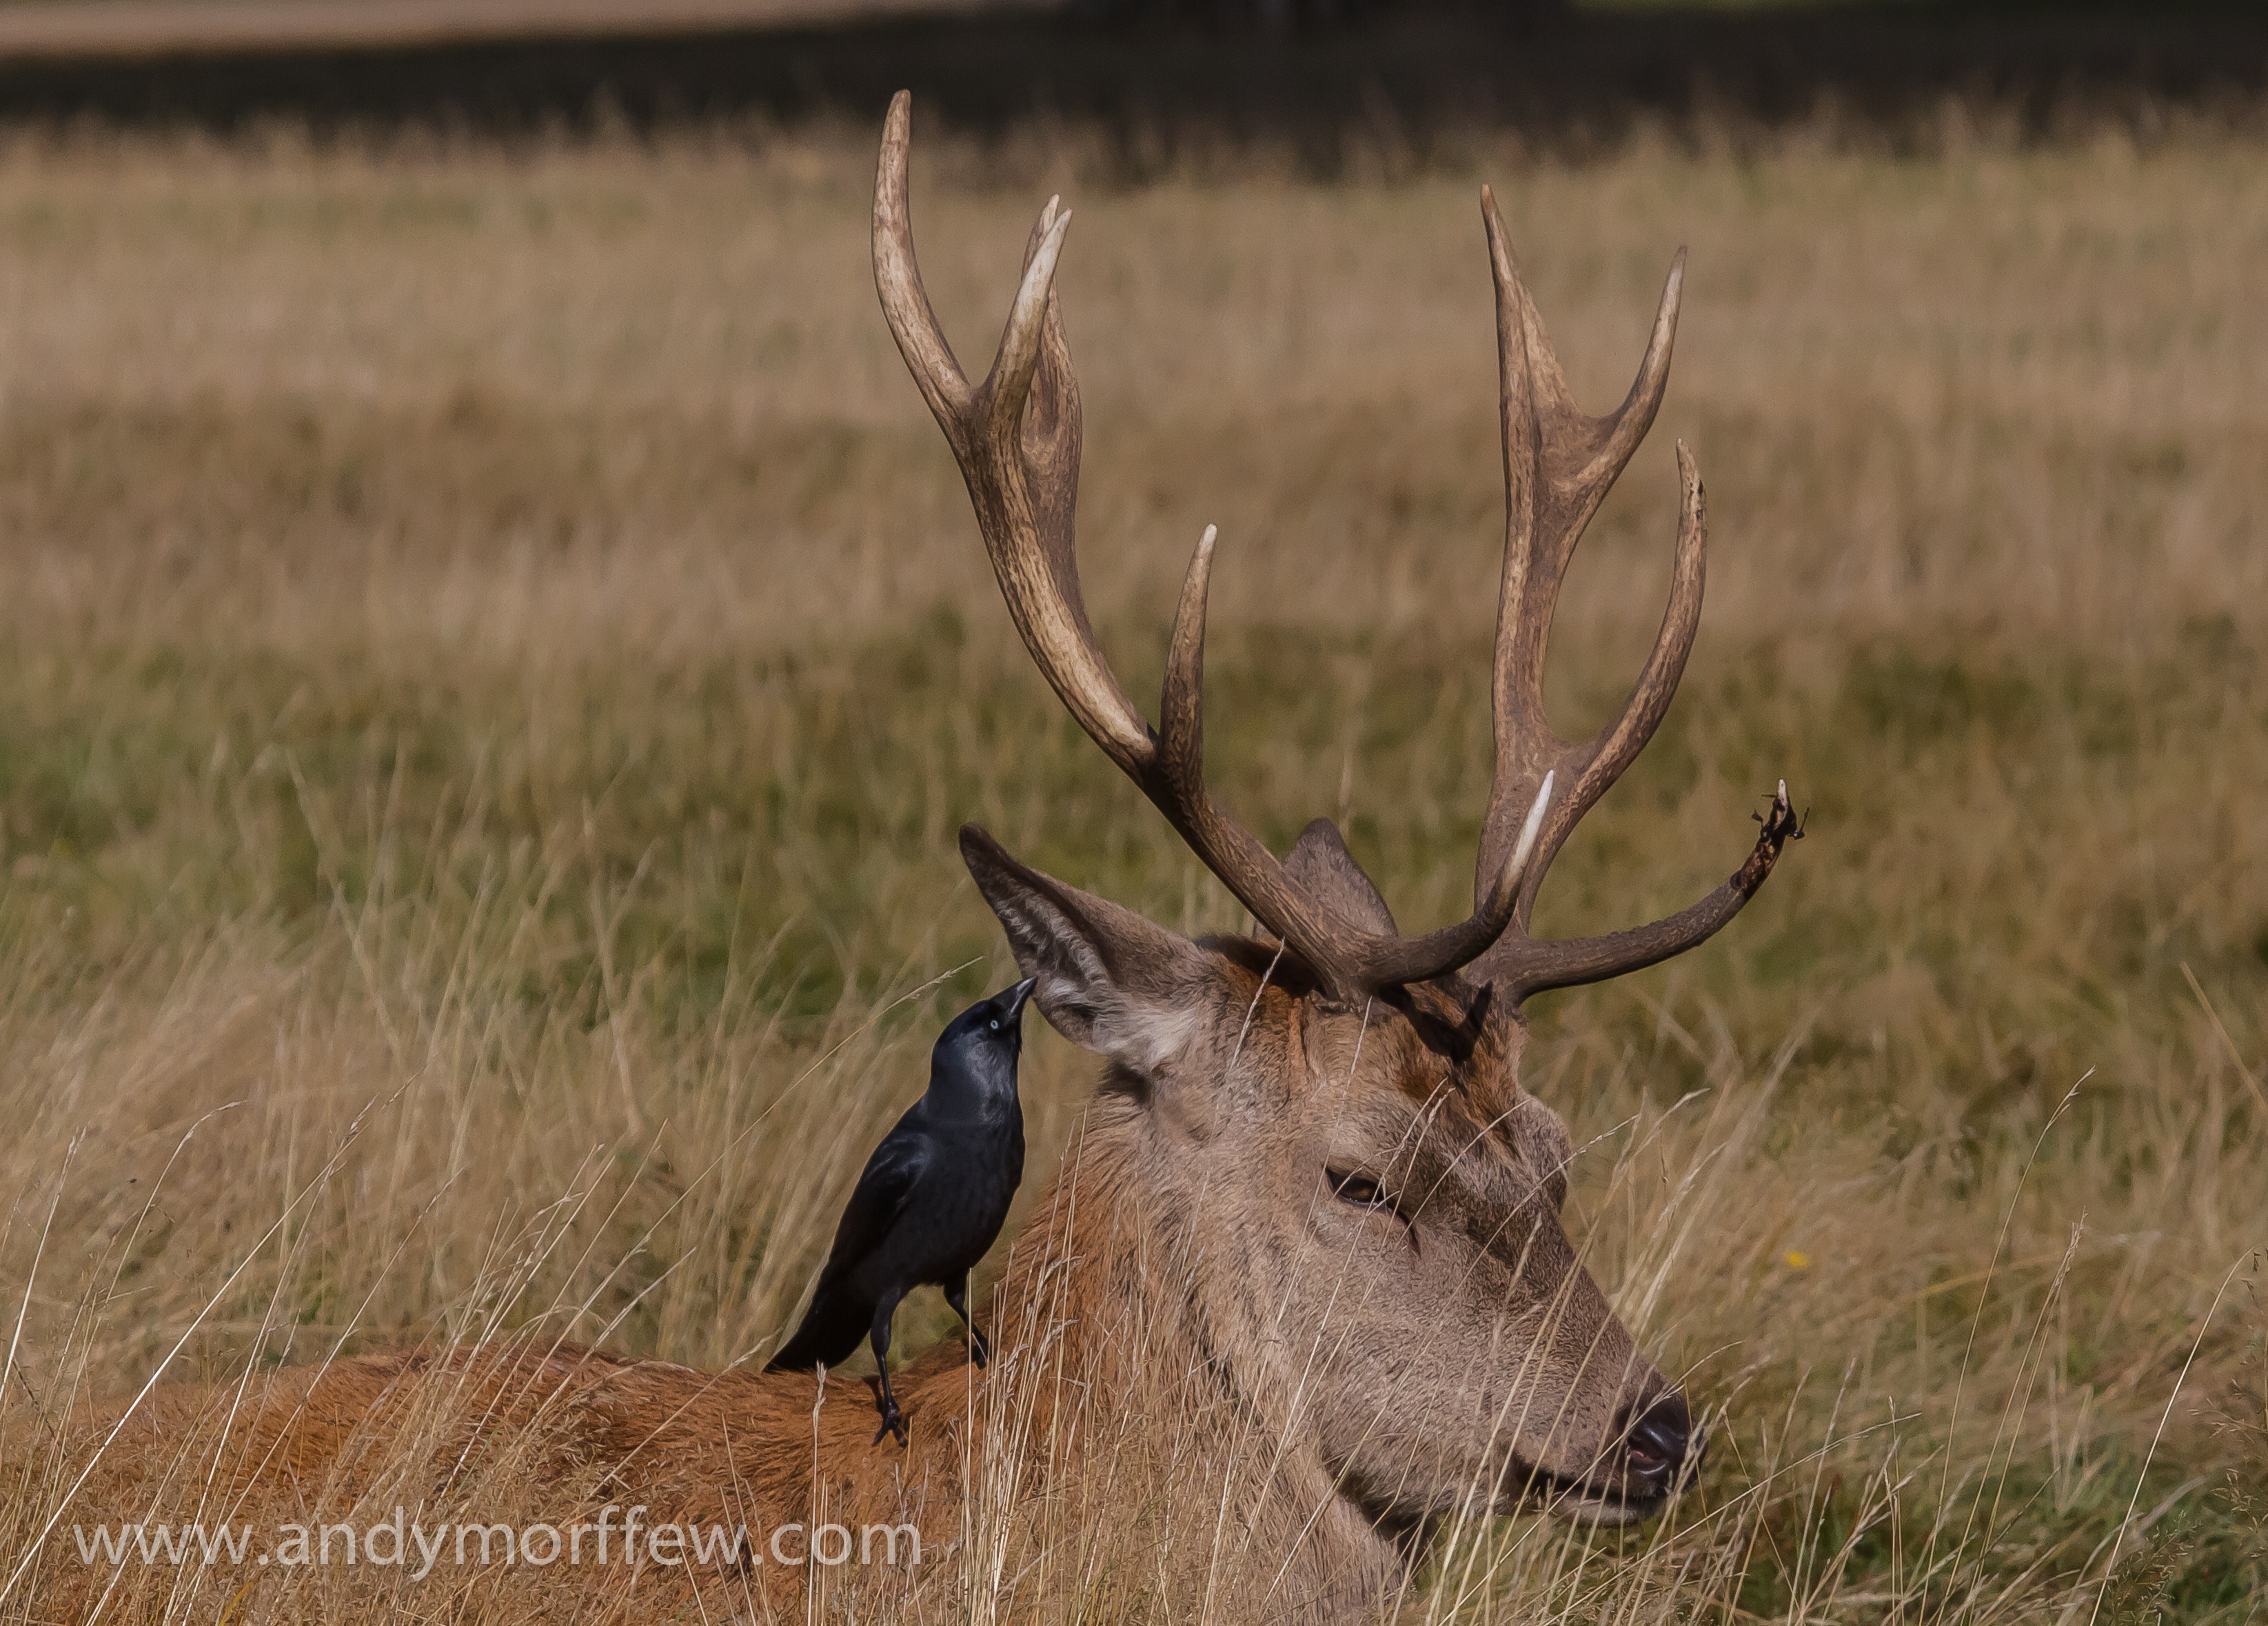
prairie, wildlife, deer, horn, stag, mammal, ear, fauna, antler, whisper, grassland, vertebrate, blinkagain, safari, andymorffew, morffew, naturethroughthelens, bushypark, reddeer, elk, jackdaw, white tailed deer